Interstate 84 in New York

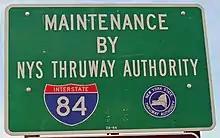
Thruway Authority maintenance sign at onramps, 1991–2010

The road resumes its eastern heading and descends slightly to the next exit, where NY 52 leaves the freeway for the village of Fishkill. I-84 bends through the lowlands north of Sour Mountain, northern end of the Hudson Highlands, and crosses Fishkill Creek. Just north of the historic Van Wyck Homestead, and south of a large Old Navy regional distribution center, it intersects US 9, which becomes a divided highway from north of the exit to Poughkeepsie.